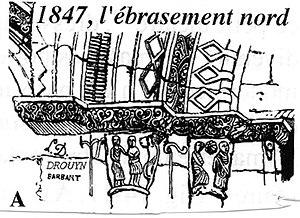
Dessin de Léo Drouyn, détail de l’ébrasement nord du portail
L'église Saint-Saturnin est une église catholique située dans la commune de Cardan, dans le département de la Gironde, en France.